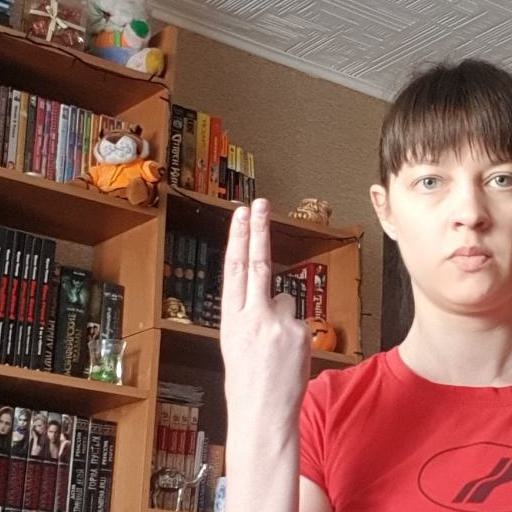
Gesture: two_up_inverted